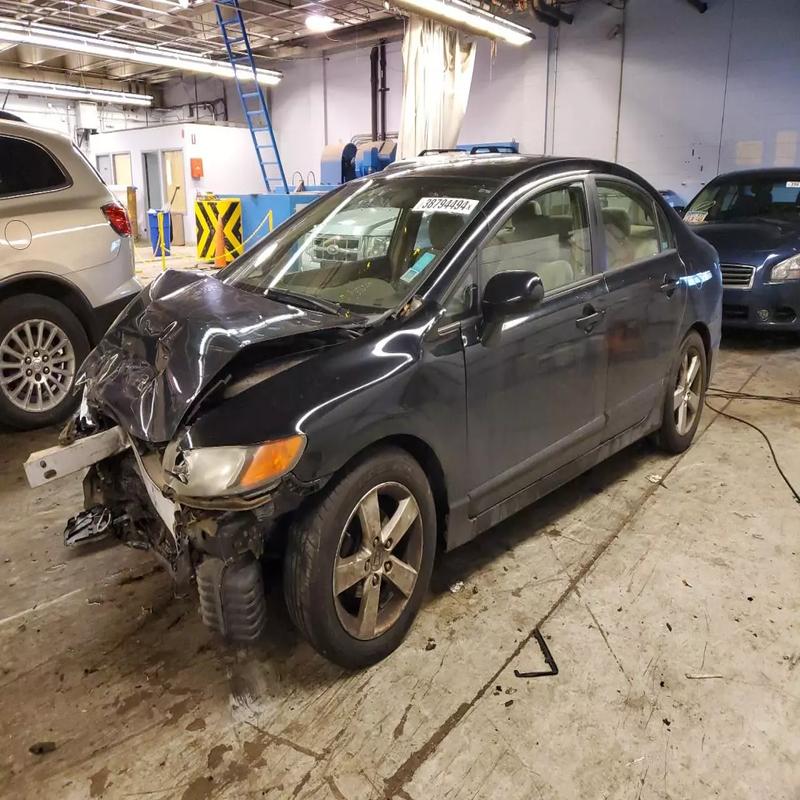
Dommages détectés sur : pare-choc avant, capot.
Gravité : majeur